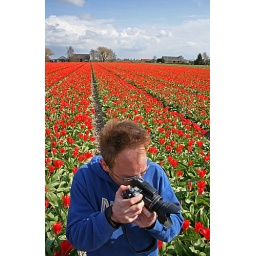
later on, i smooched my Dutch boy in the middle of this field of tulips